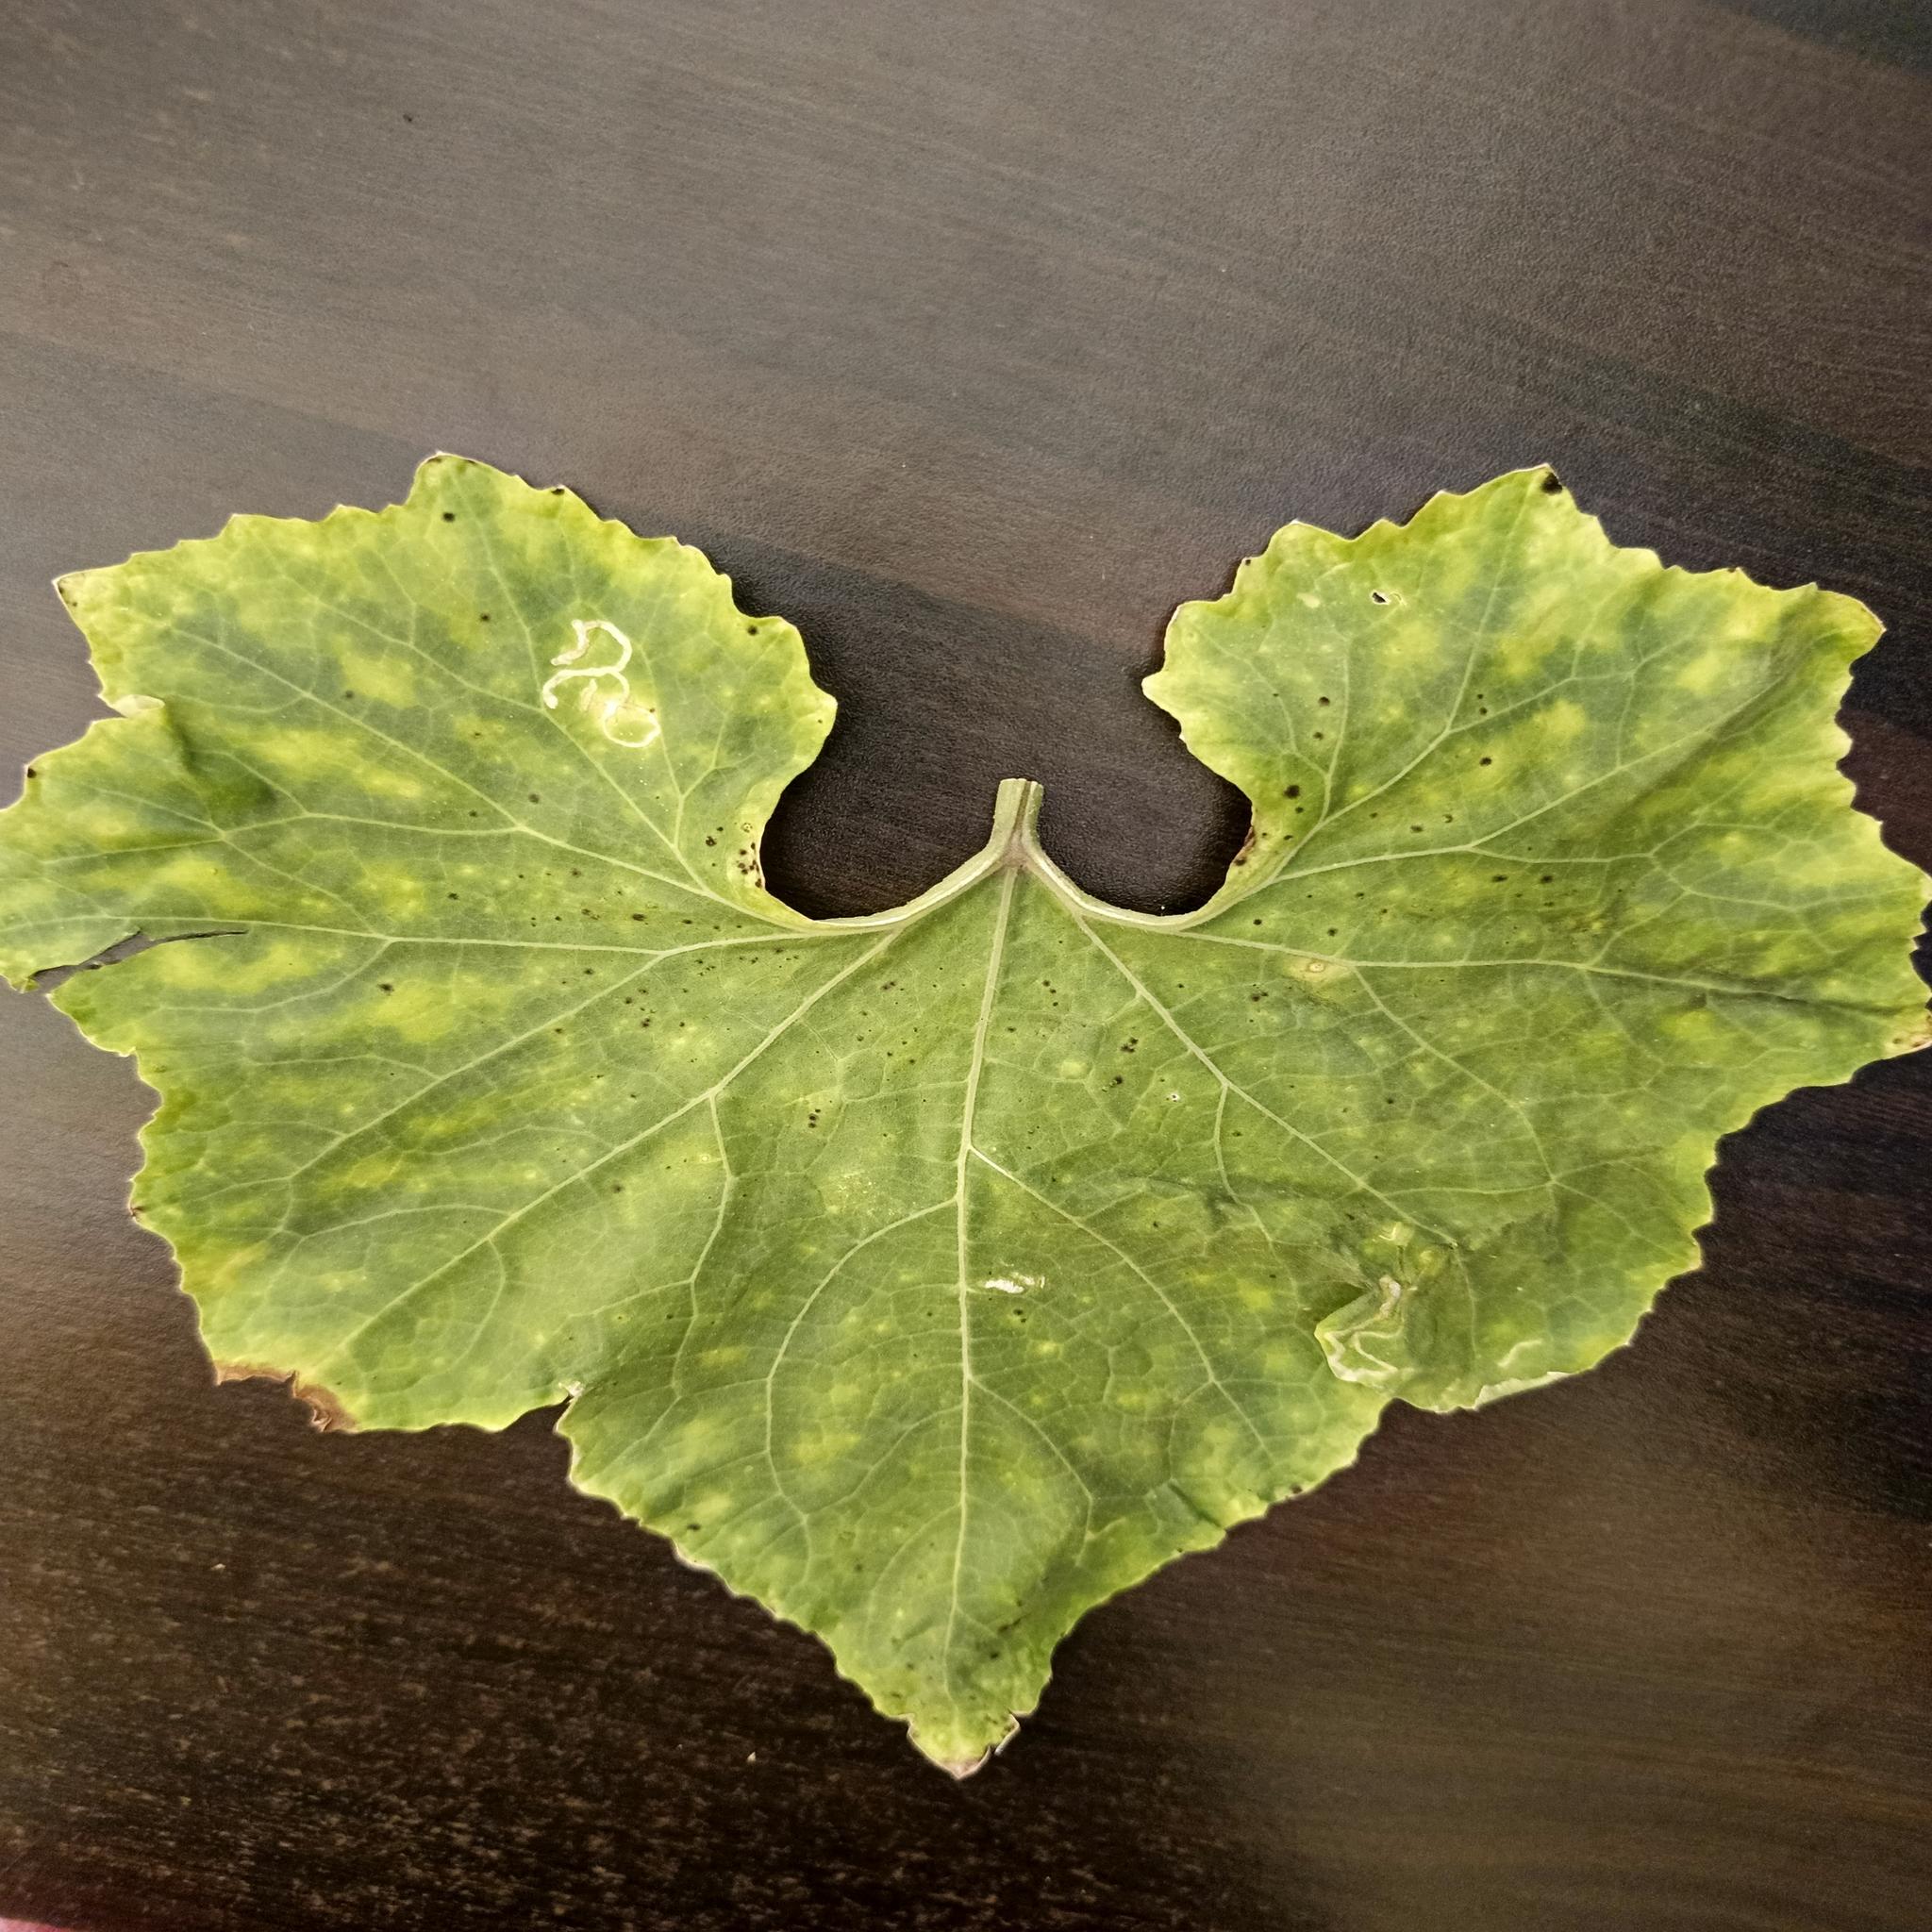
Label: Leaf miner